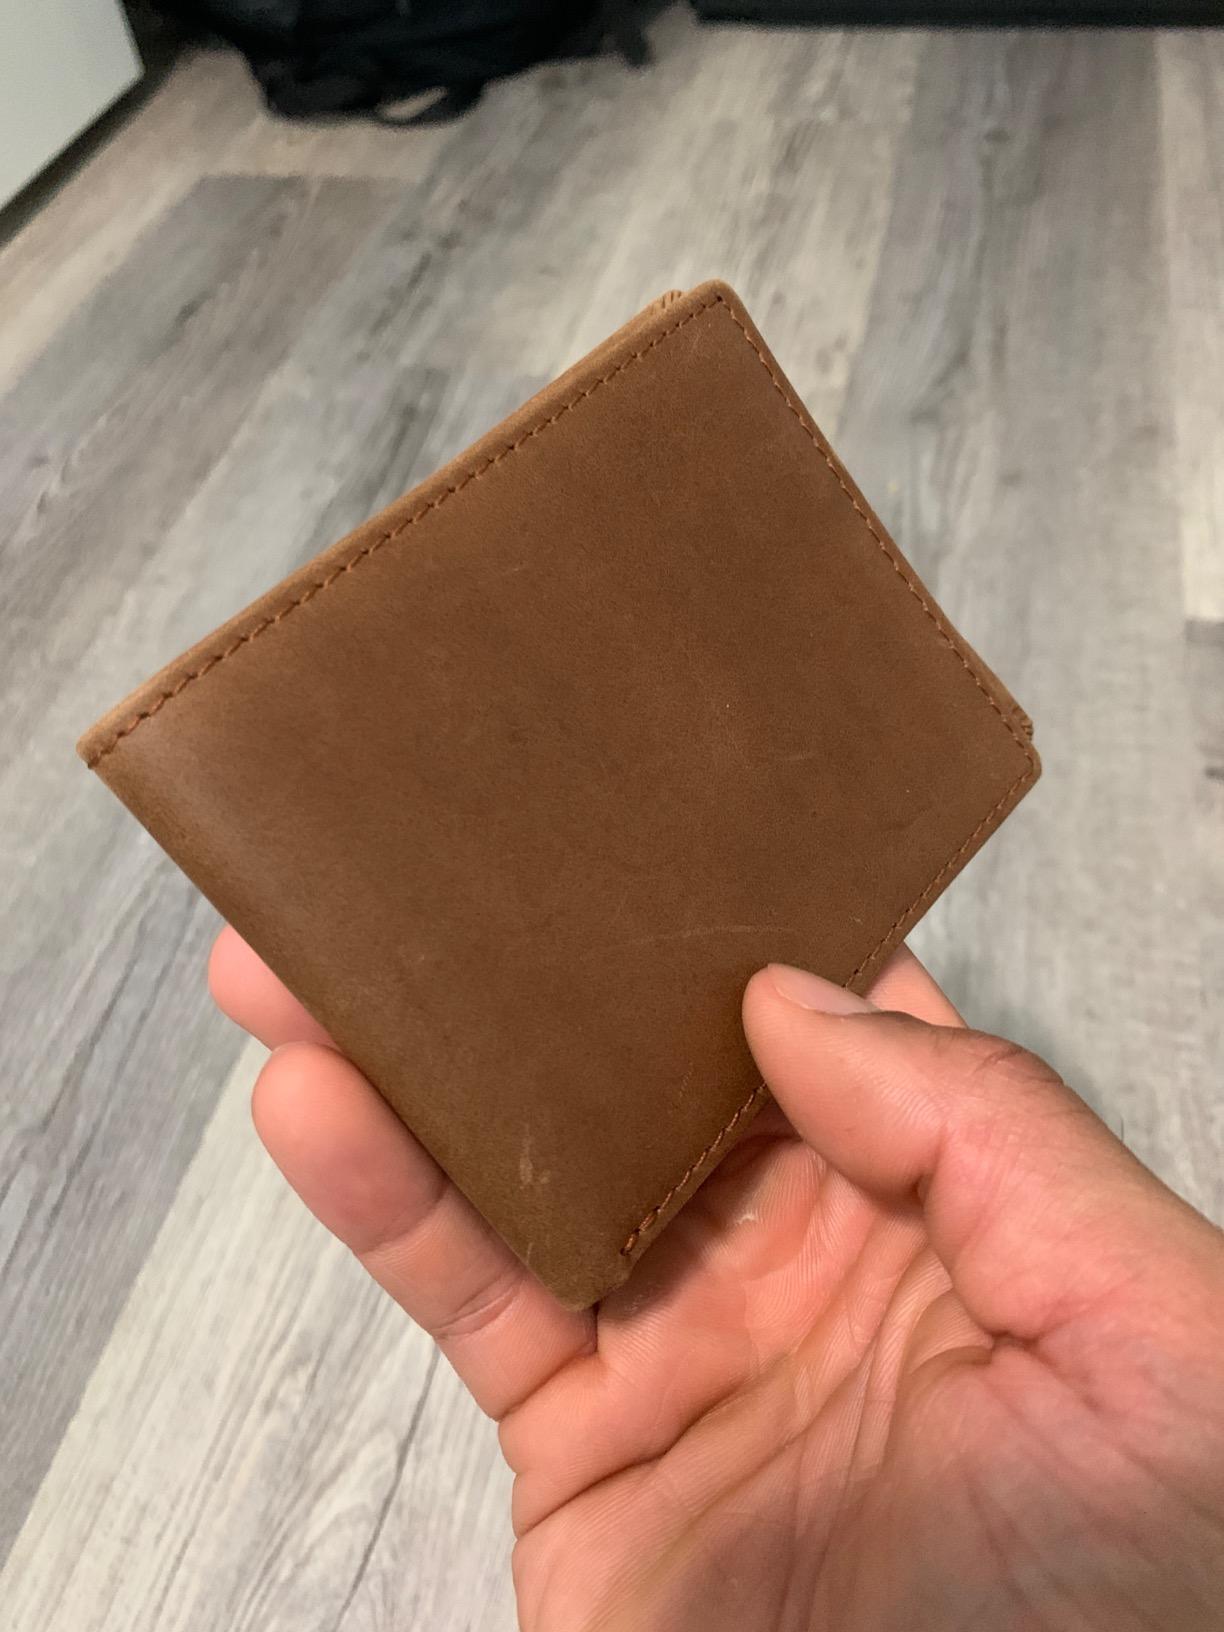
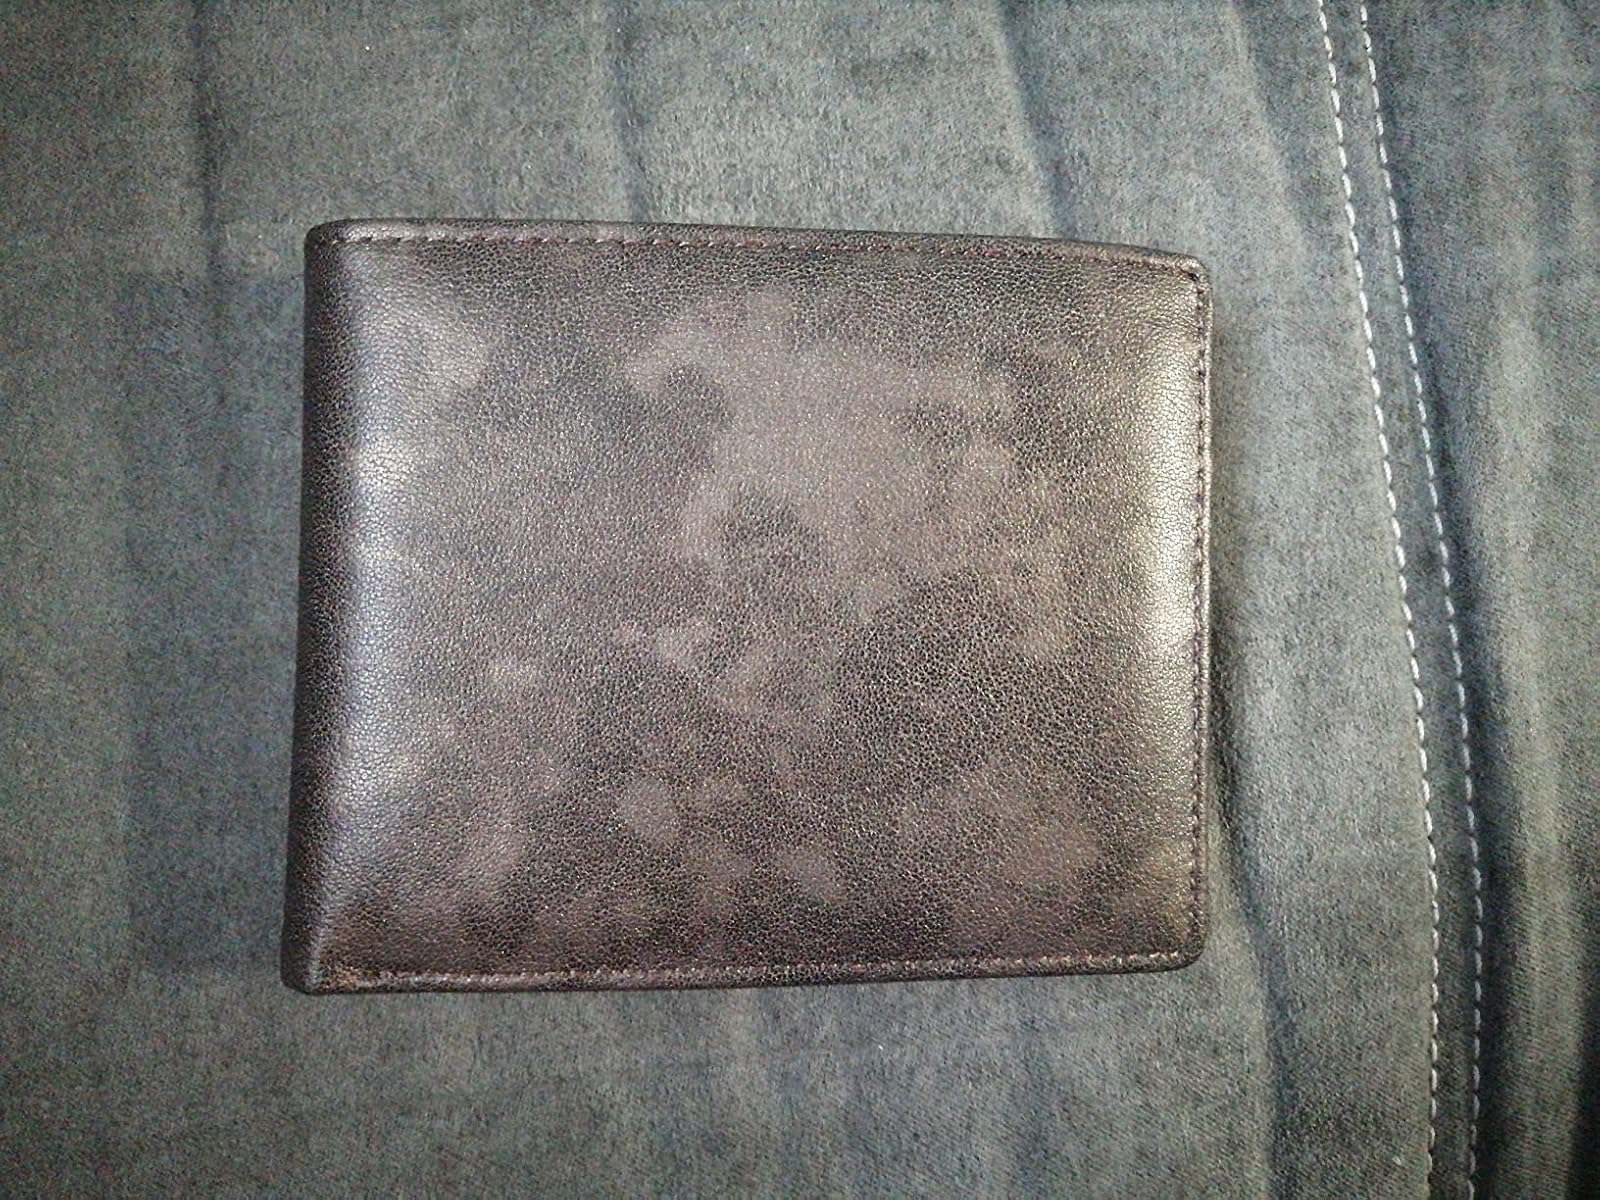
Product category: accessories_wallet
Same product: no